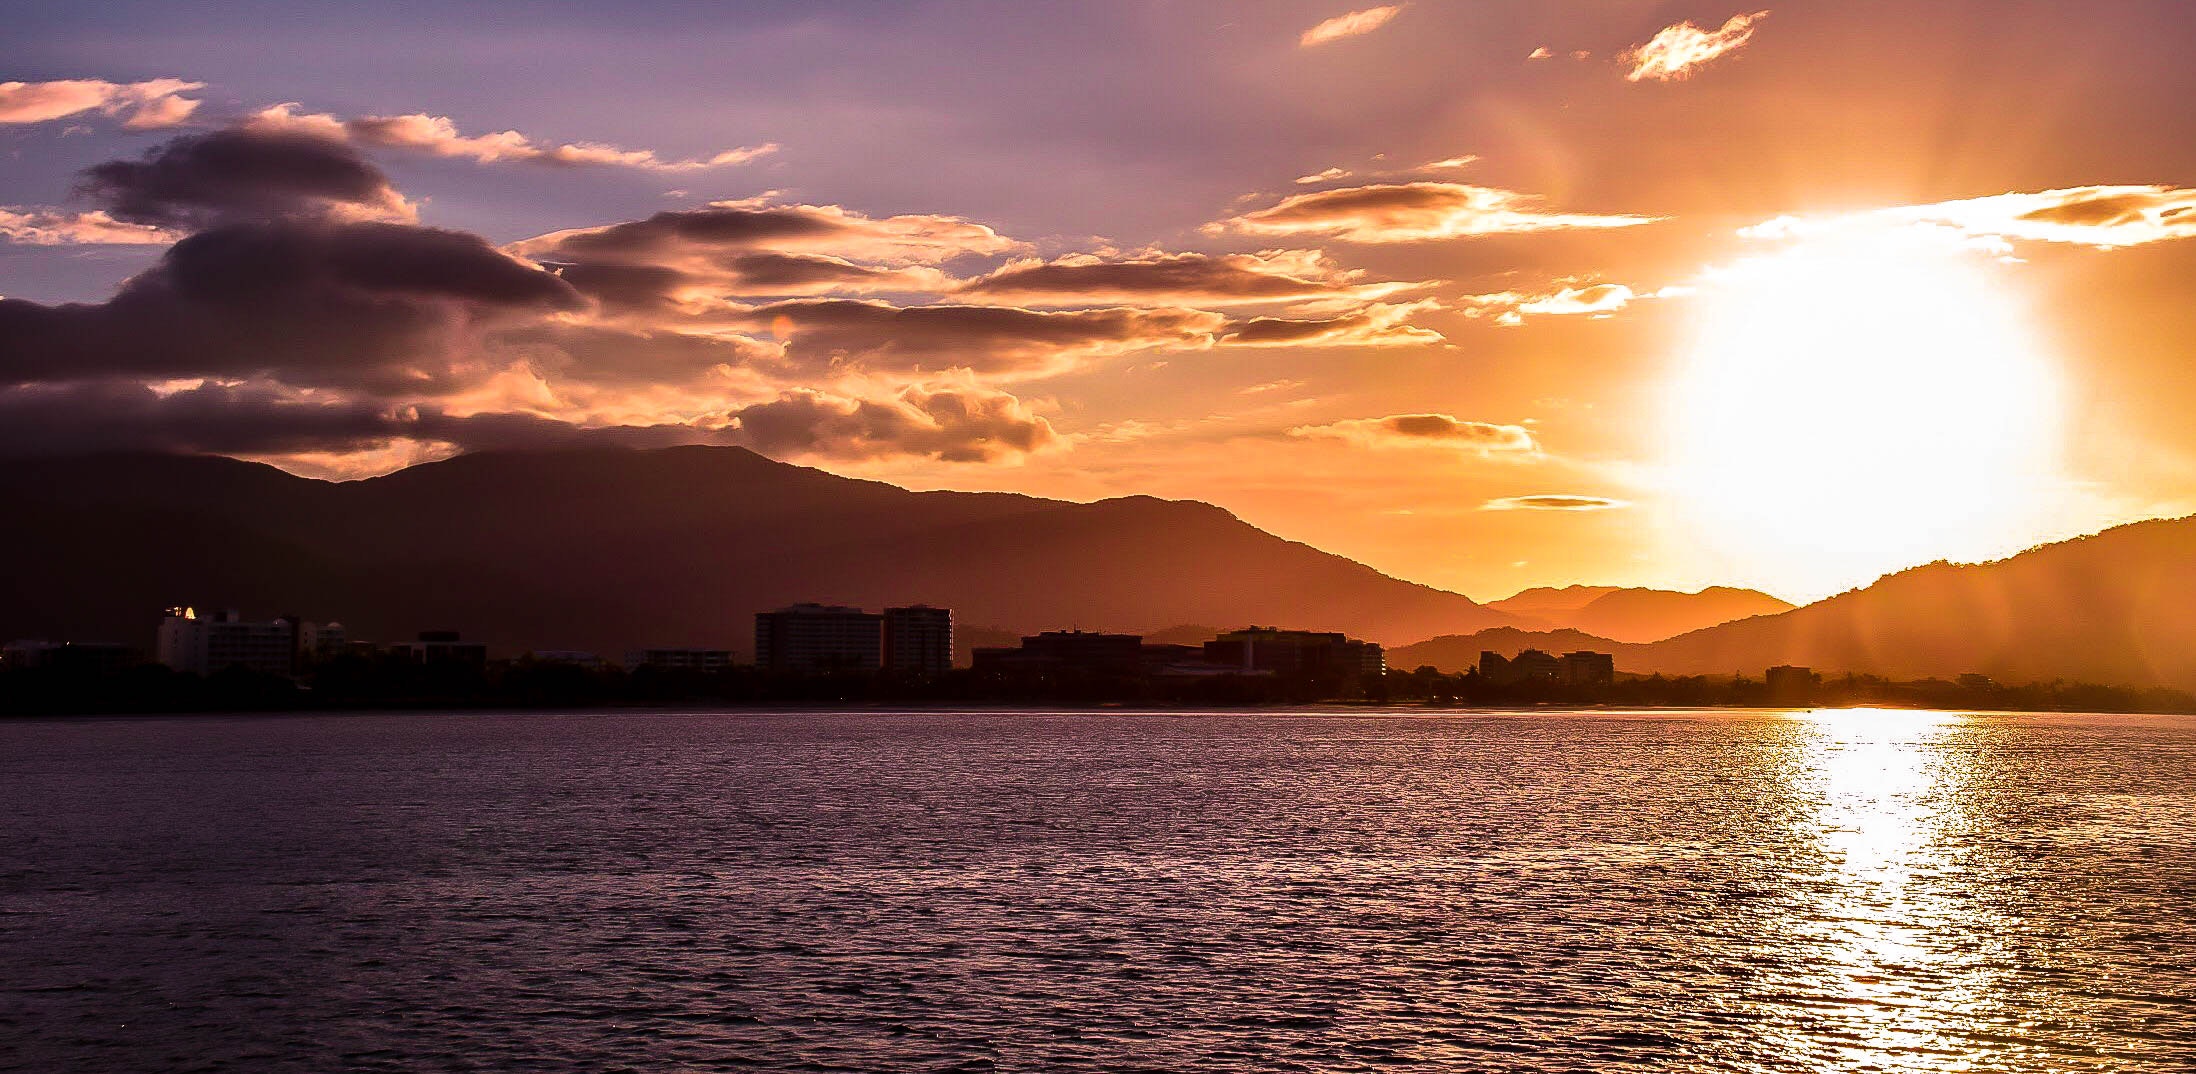
sky, body of water, afterglow, horizon, sunset, nature, water, evening, sunrise, sea, cloud, dusk, natural landscape, morning, water resources, calm, river, lake, sun, dawn, sunlight, ocean, waterway, loch, sound, atmosphere, red sky at morning, reflection, coast, reservoir, landscape, bank, cumulus, bay, inlet, vacation, city, lake district, channel